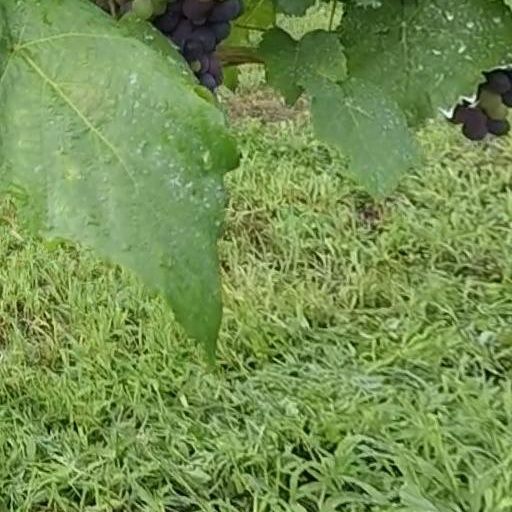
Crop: grape